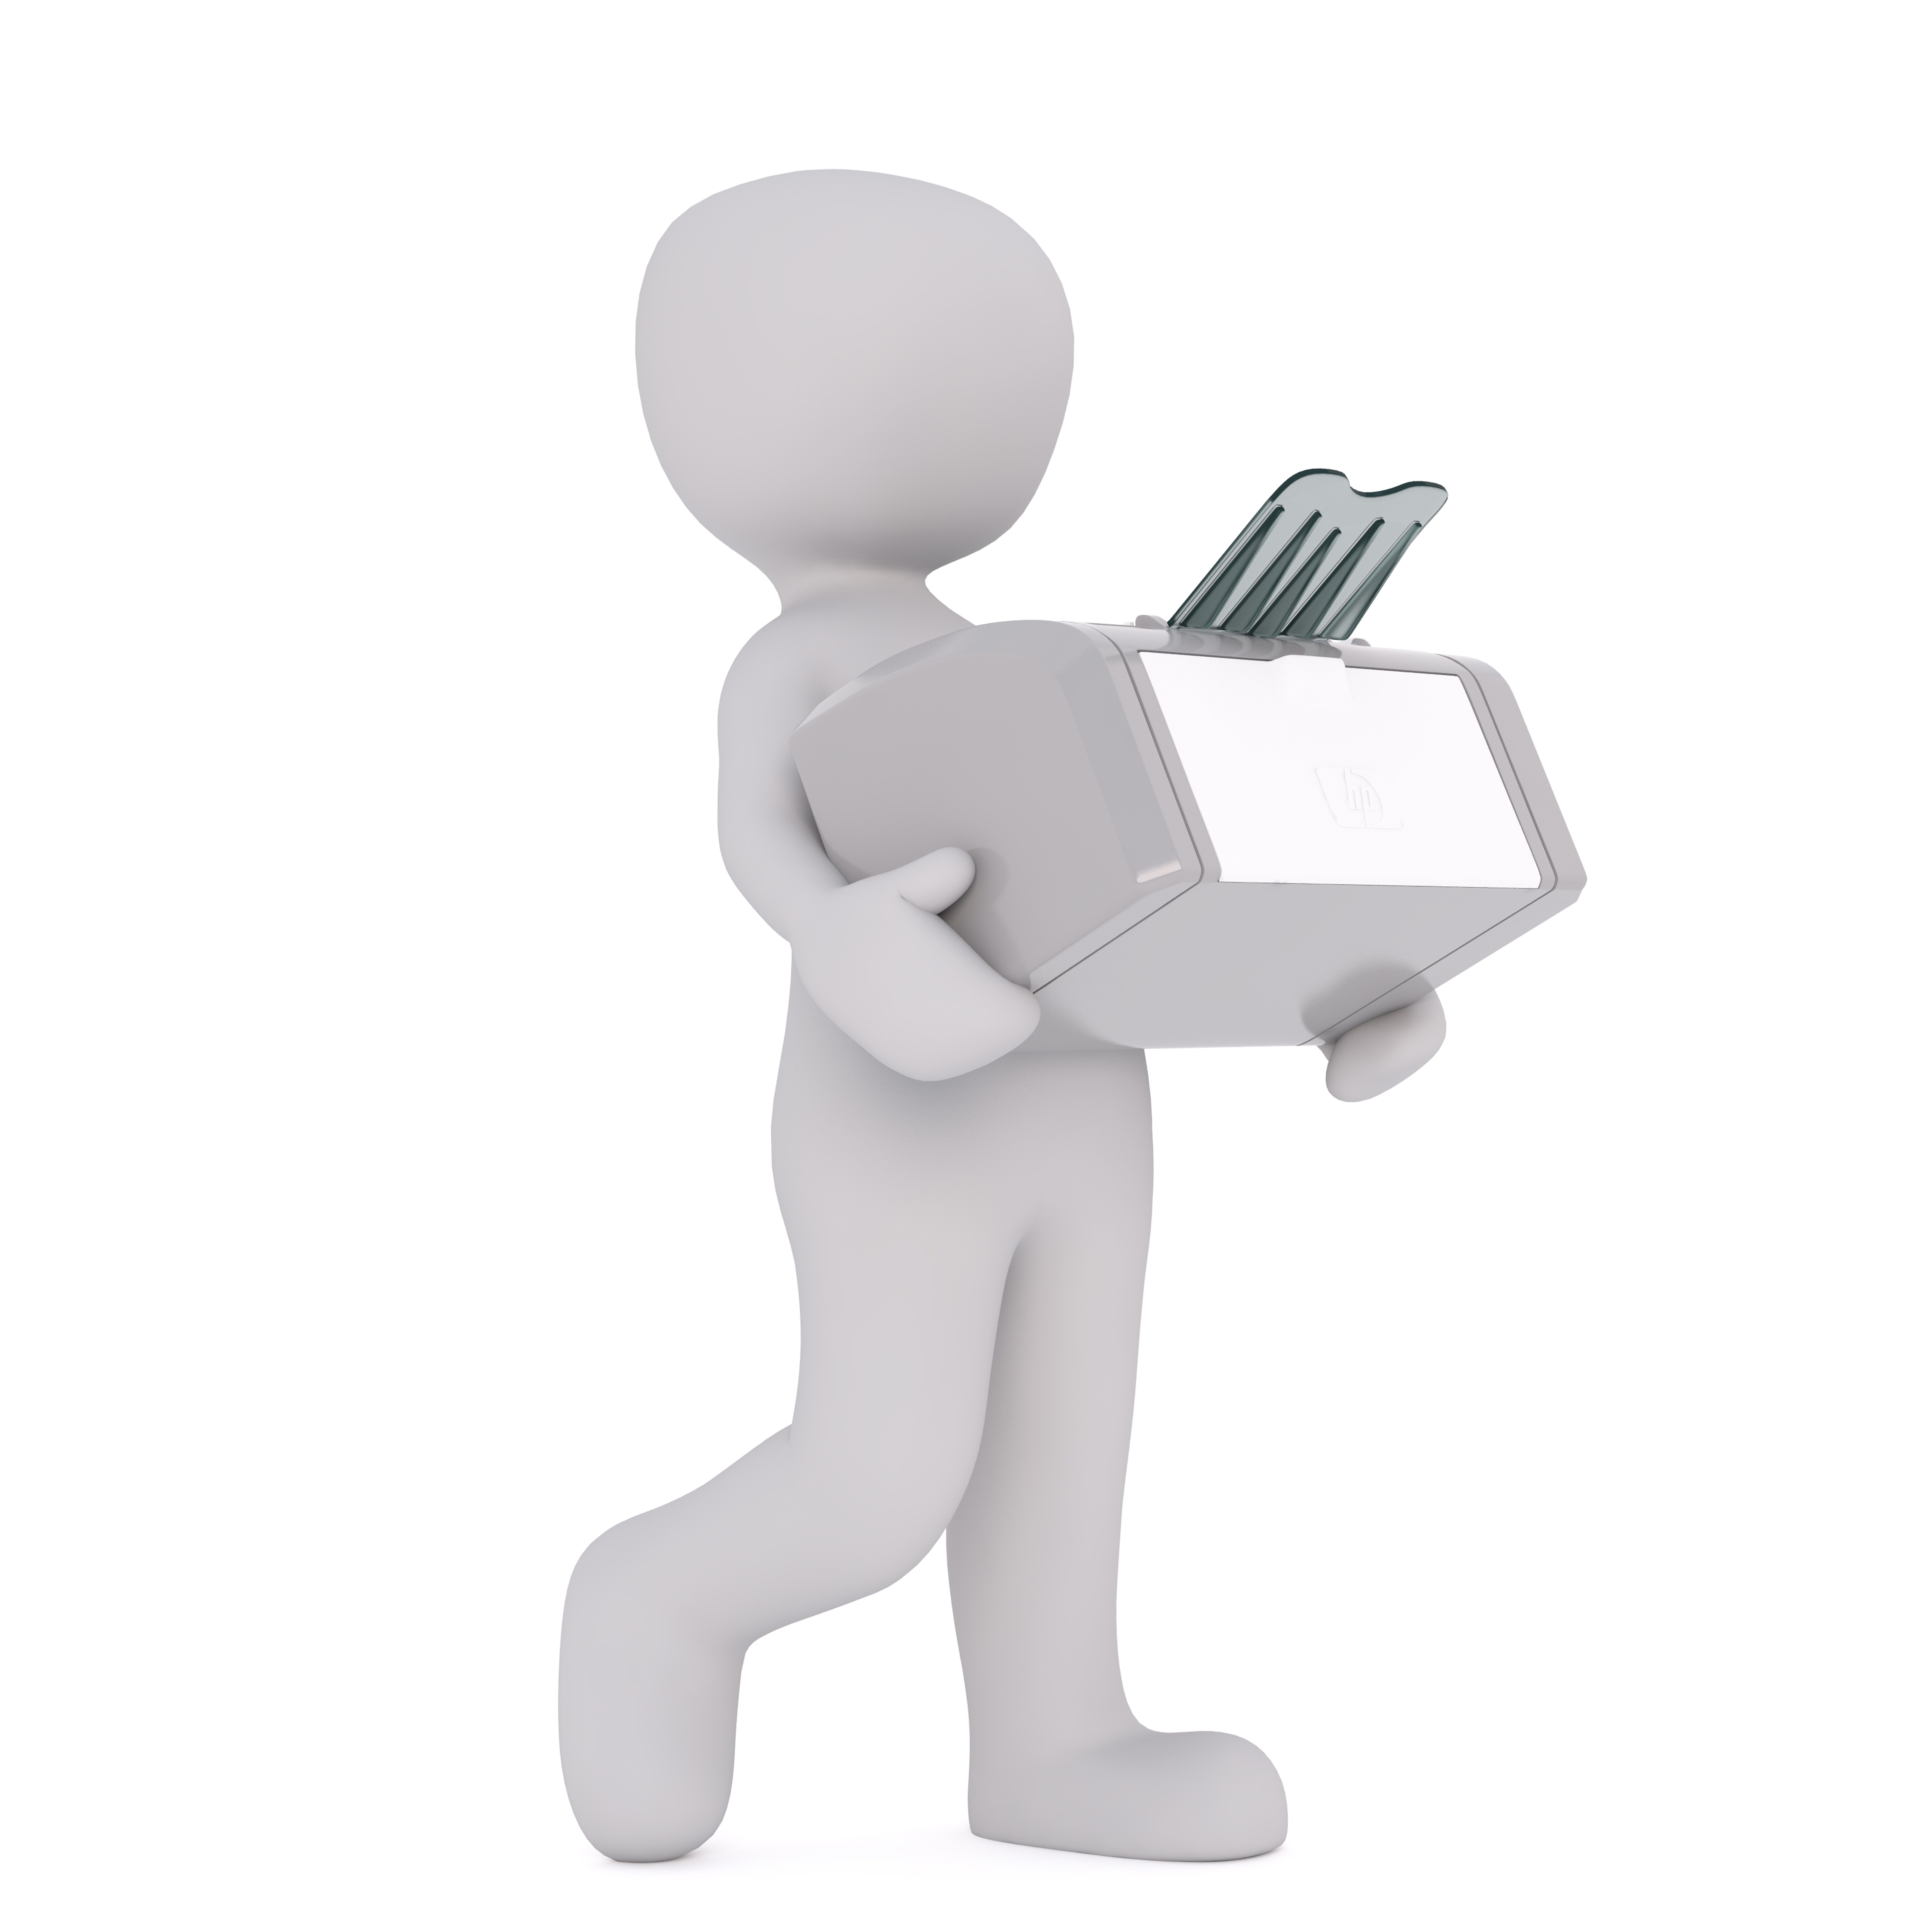
hand, technology, white, isolated, model, print, product, font, tap, printer, 3d, angle, copier, copy, joint, office supplies, fax, white male, 3d model, full body, free image, product design, office equipment, 3d man, 3d men